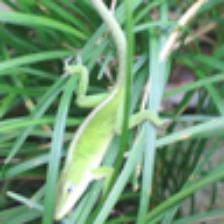
Label: NonHuman